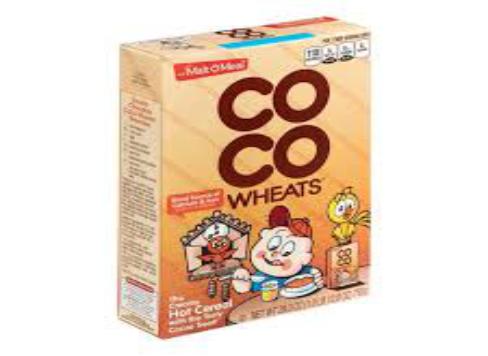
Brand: CoCo Wheats
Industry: Food